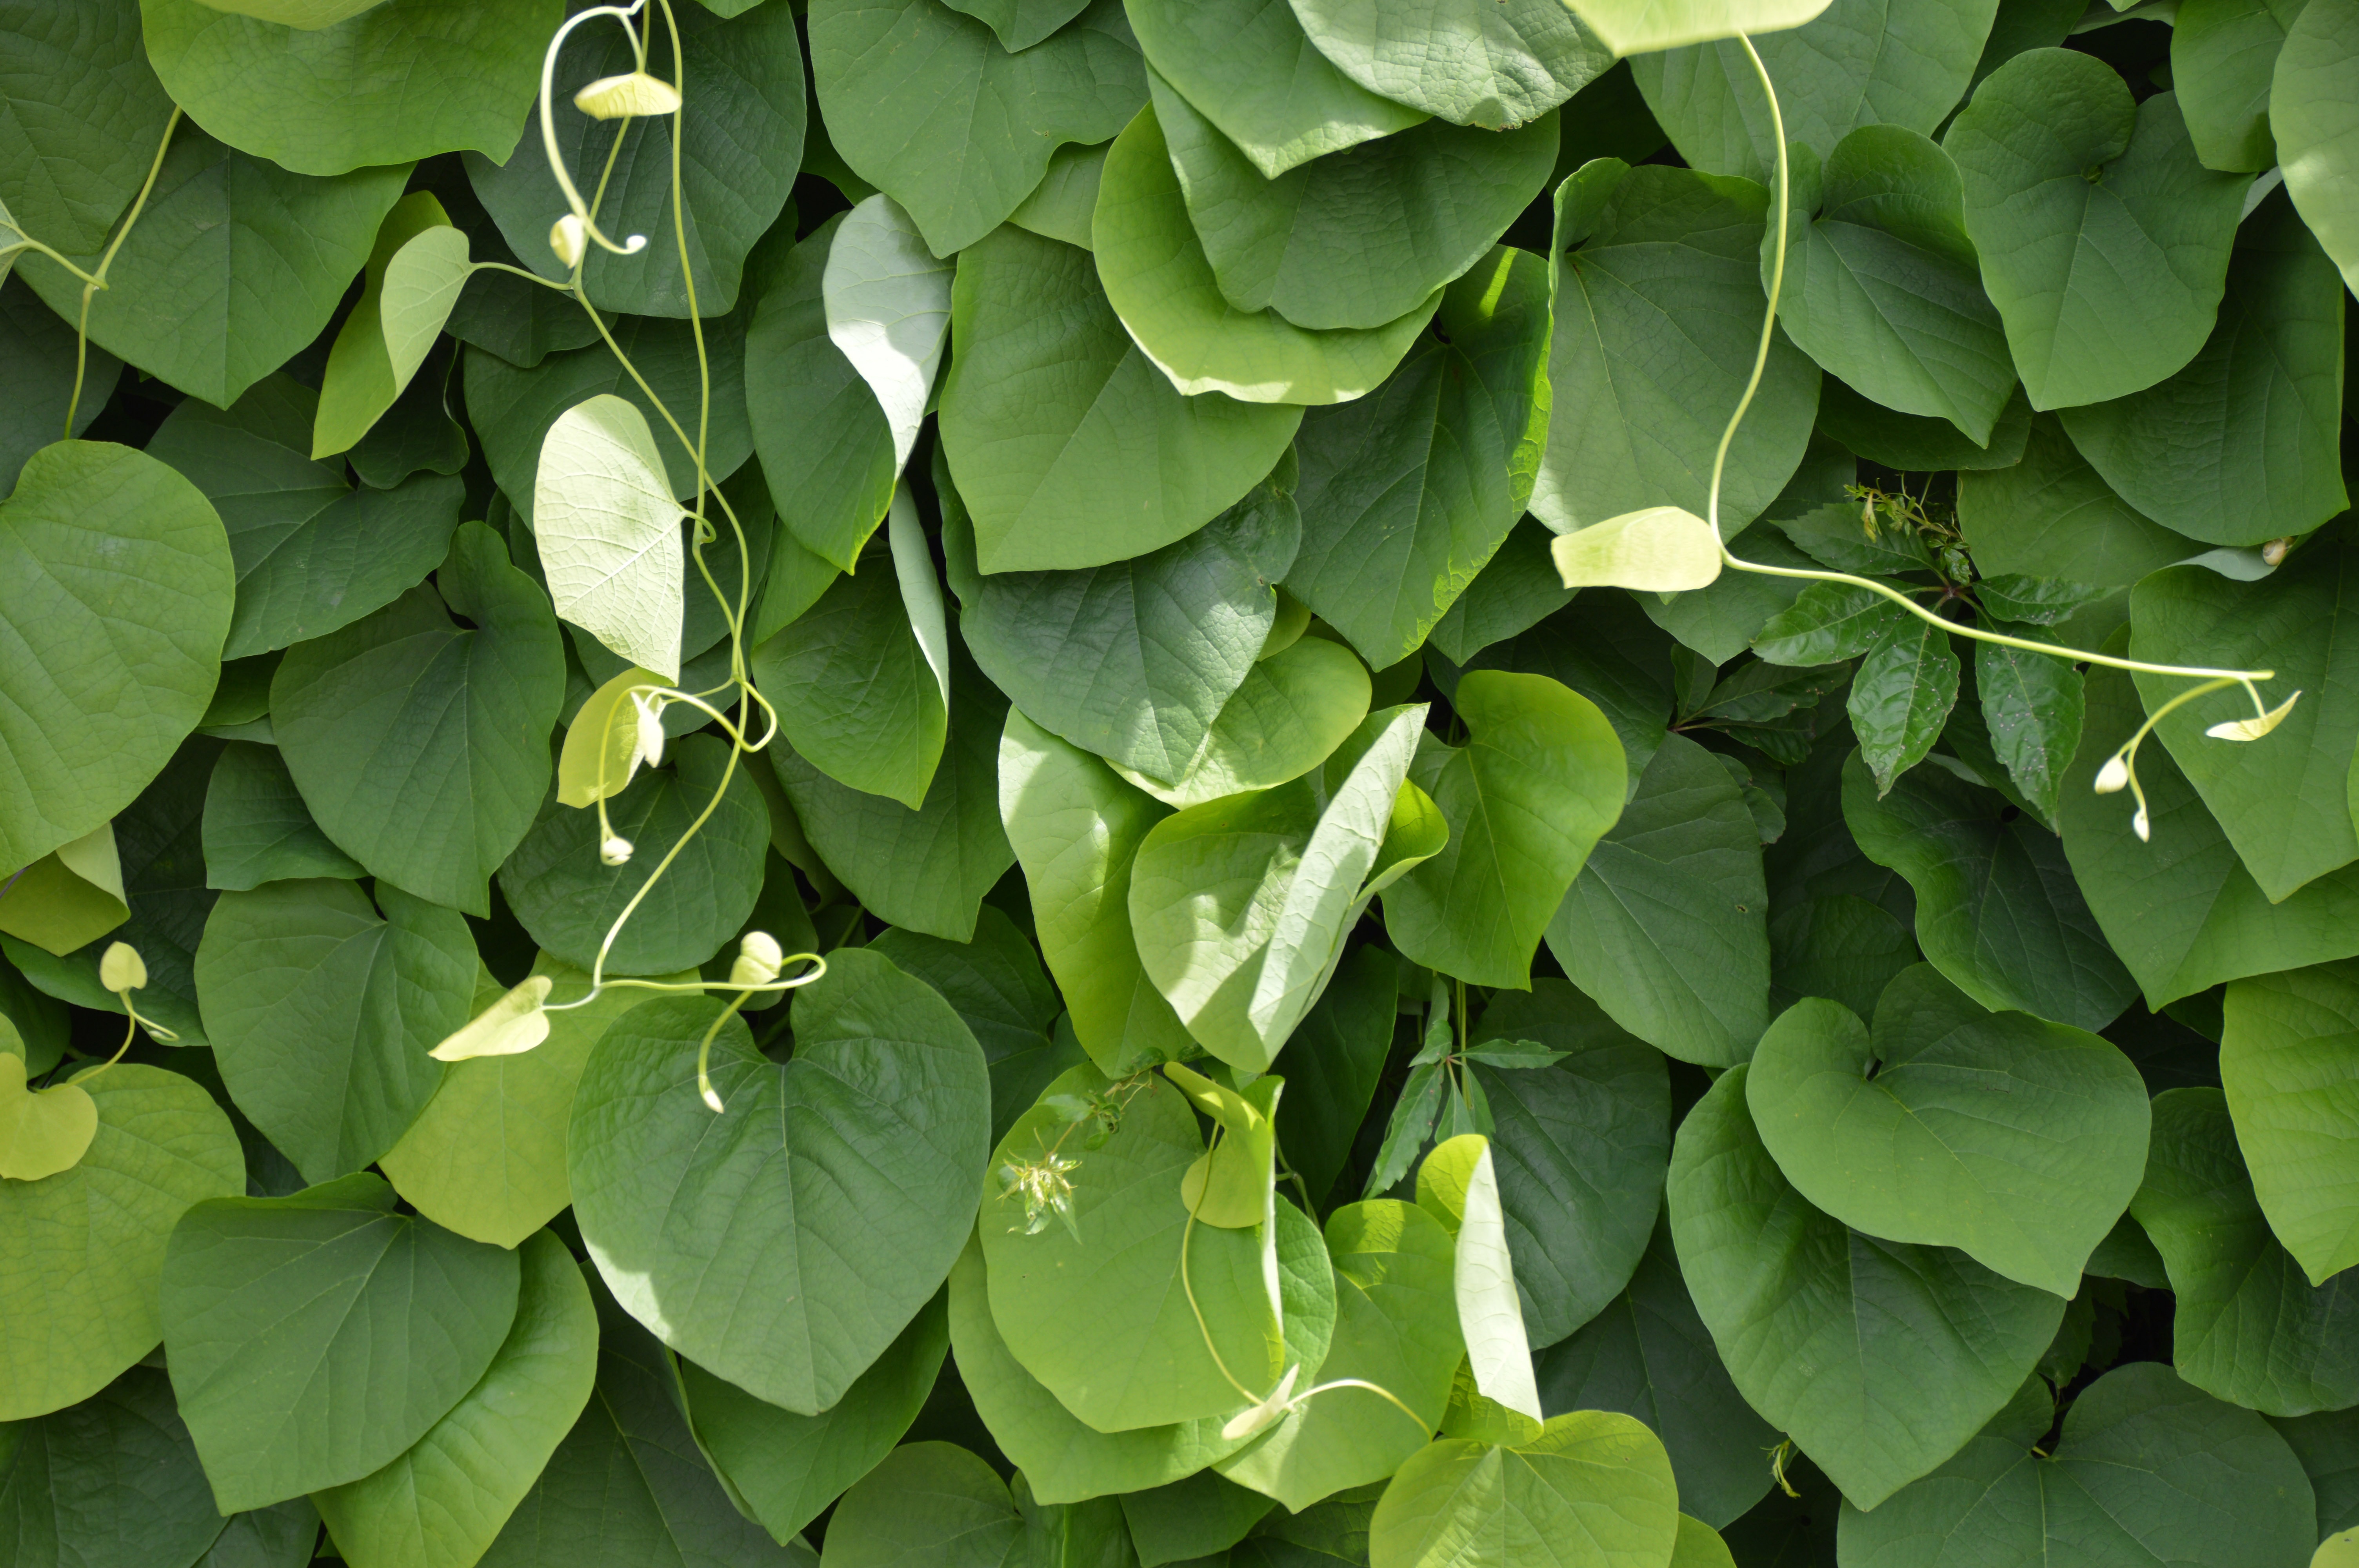
tree, branch, light, plant, sun, texture, leaf, flower, summer, bush, green, produce, botany, garden, aquatic plant, flora, botanical, leaves, shrub, closed, ginkgo, ecosystem, extremely, flowering plant, maidenhair tree, coccoloba uvifera, woody plant, land plant